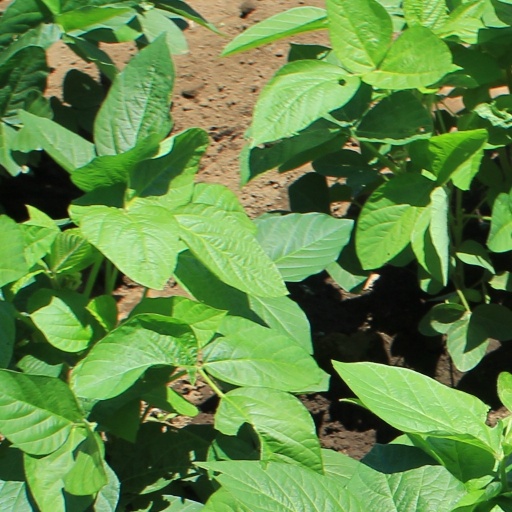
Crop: soybean